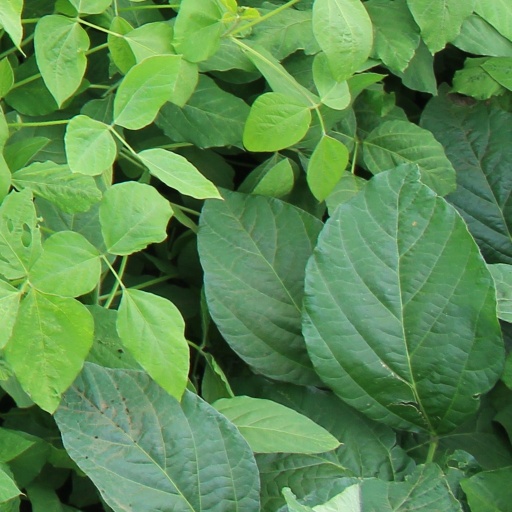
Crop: soybean